Tenuta San Leonardo

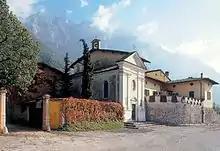
Tenuta San Leonardo

Tenuta San Leonardo is an estate of historical significance and an Italian wine producer in the Lagarina Valley in Trentino. It produces San Leonardo, a Bordeaux-style red wine which was described by journalist Jancis Robinson as "surely the most successful Bordeaux blend of northern Italy".